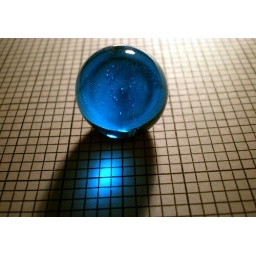
A blue marble in bright light so as to highlight the squared paper :)